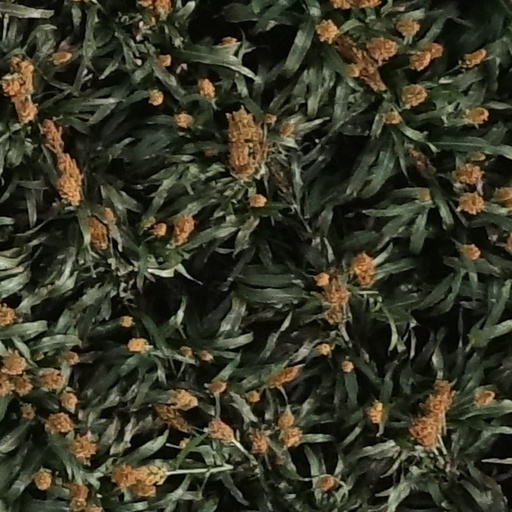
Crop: sorghum